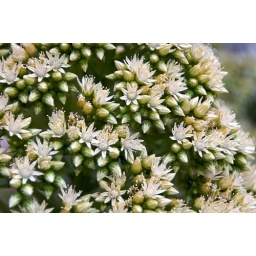
Some sort of flowering plant in front of a neighbors house